Alfisol

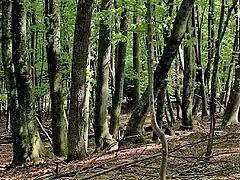
One of the environments in which Alfisols can develop is the Temperate deciduous forest

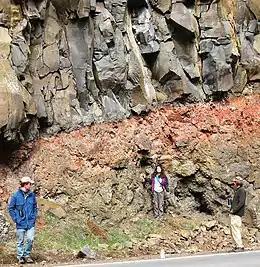
Alfisol between flows of middle Miocene Picture Gorge Basalt in Picture Gorge, Oregon

Alfisols are a soil order in USDA soil taxonomy. Alfisols form in semi-arid to humid areas, typically under a hardwood forest cover. They have a clay-enriched subsoil and relatively high native fertility. "Alf" refers to aluminium (Al) and iron (Fe). Because of their productivity and abundance, Alfisols represent one of the more important soil orders for food and fiber production. They are widely used both in agriculture and forestry, and are generally easier to keep fertile than other humid-climate soils, though those in Australia and Africa are still very deficient in nitrogen and available phosphorus. Those in monsoonal tropical regions, however, have a tendency to acidify when heavily cultivated, especially when nitrogenous fertilizers are used.